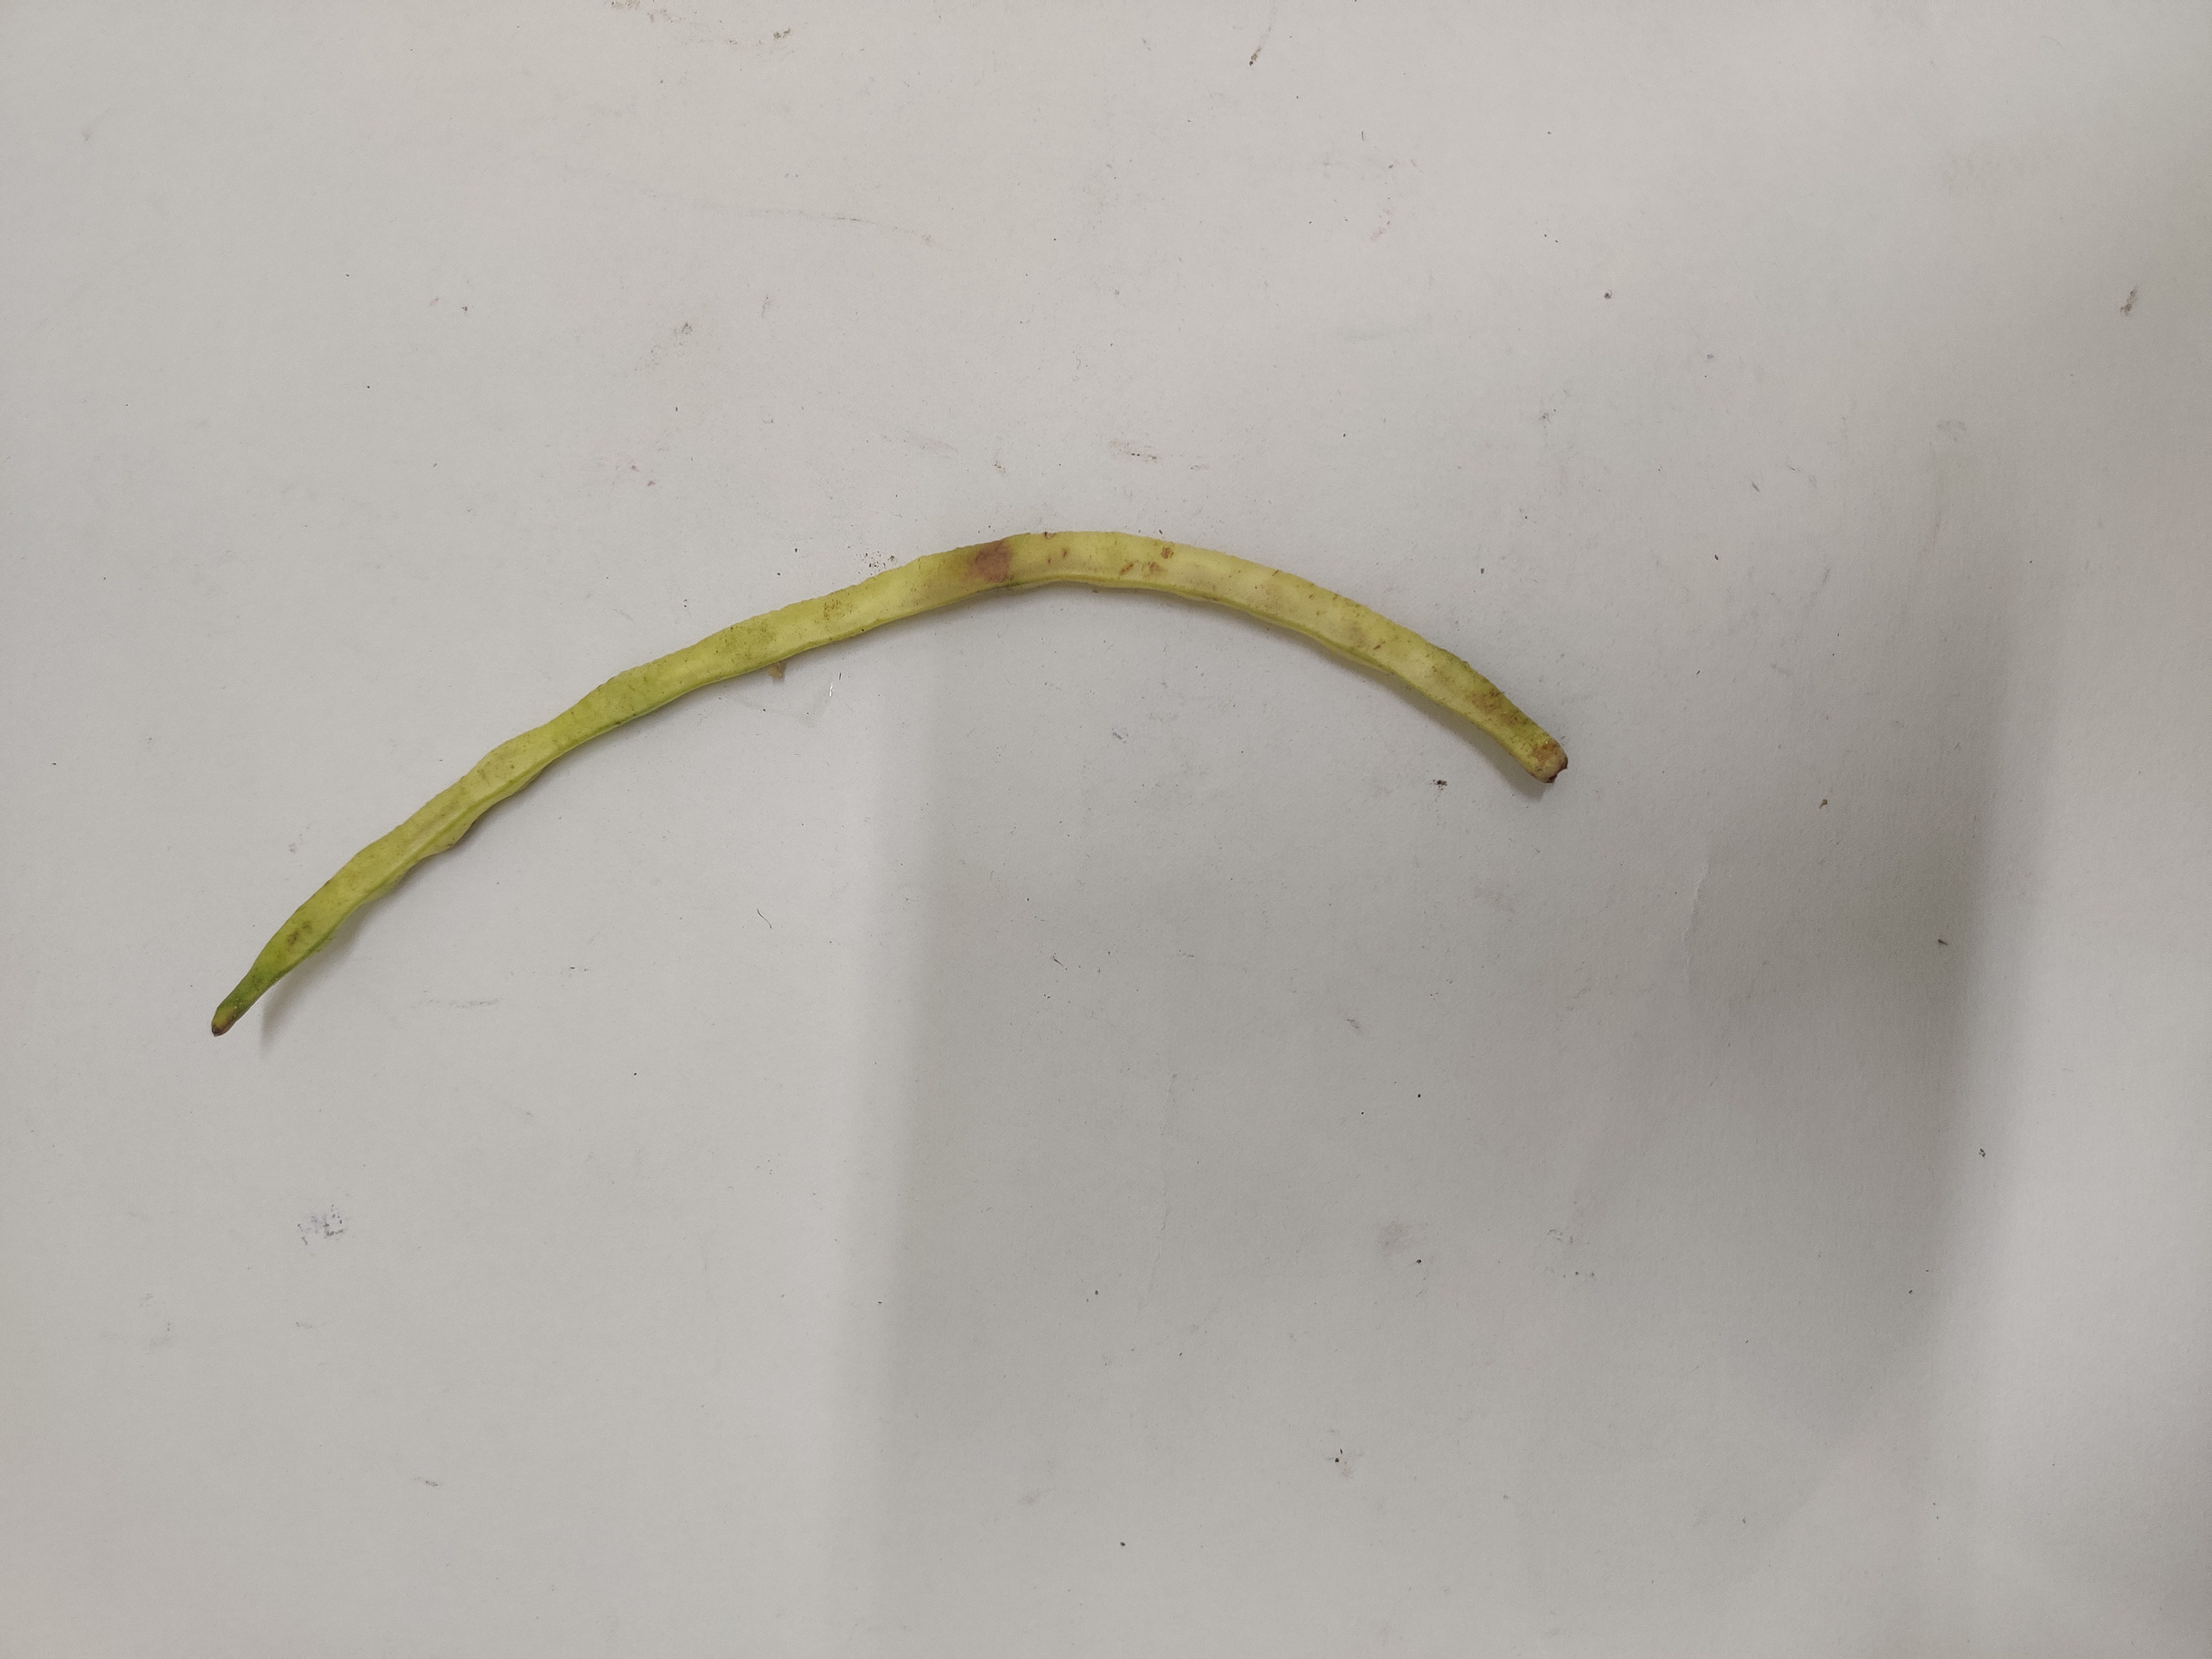
Crop: Cowpea
Condition: Severely Damaged